2020 Moto3 World Championship

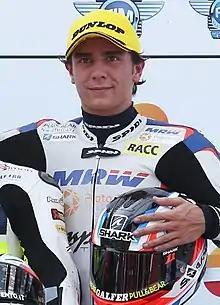
Albert Arenas (pictured in 2016) was the 2020 Moto3 Champion.

The 2020 FIM Moto3 World Championship was a part of the 72nd F.I.M. Road Racing World Championship season. The season calendar has been significantly affected by the COVID-19 pandemic, leading to the cancellation or postponement of many races.